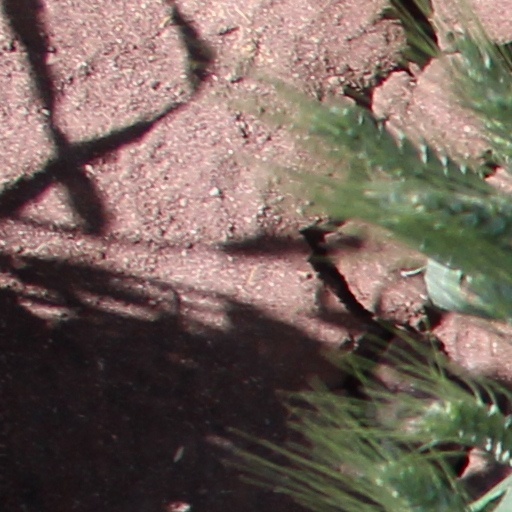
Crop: wheat